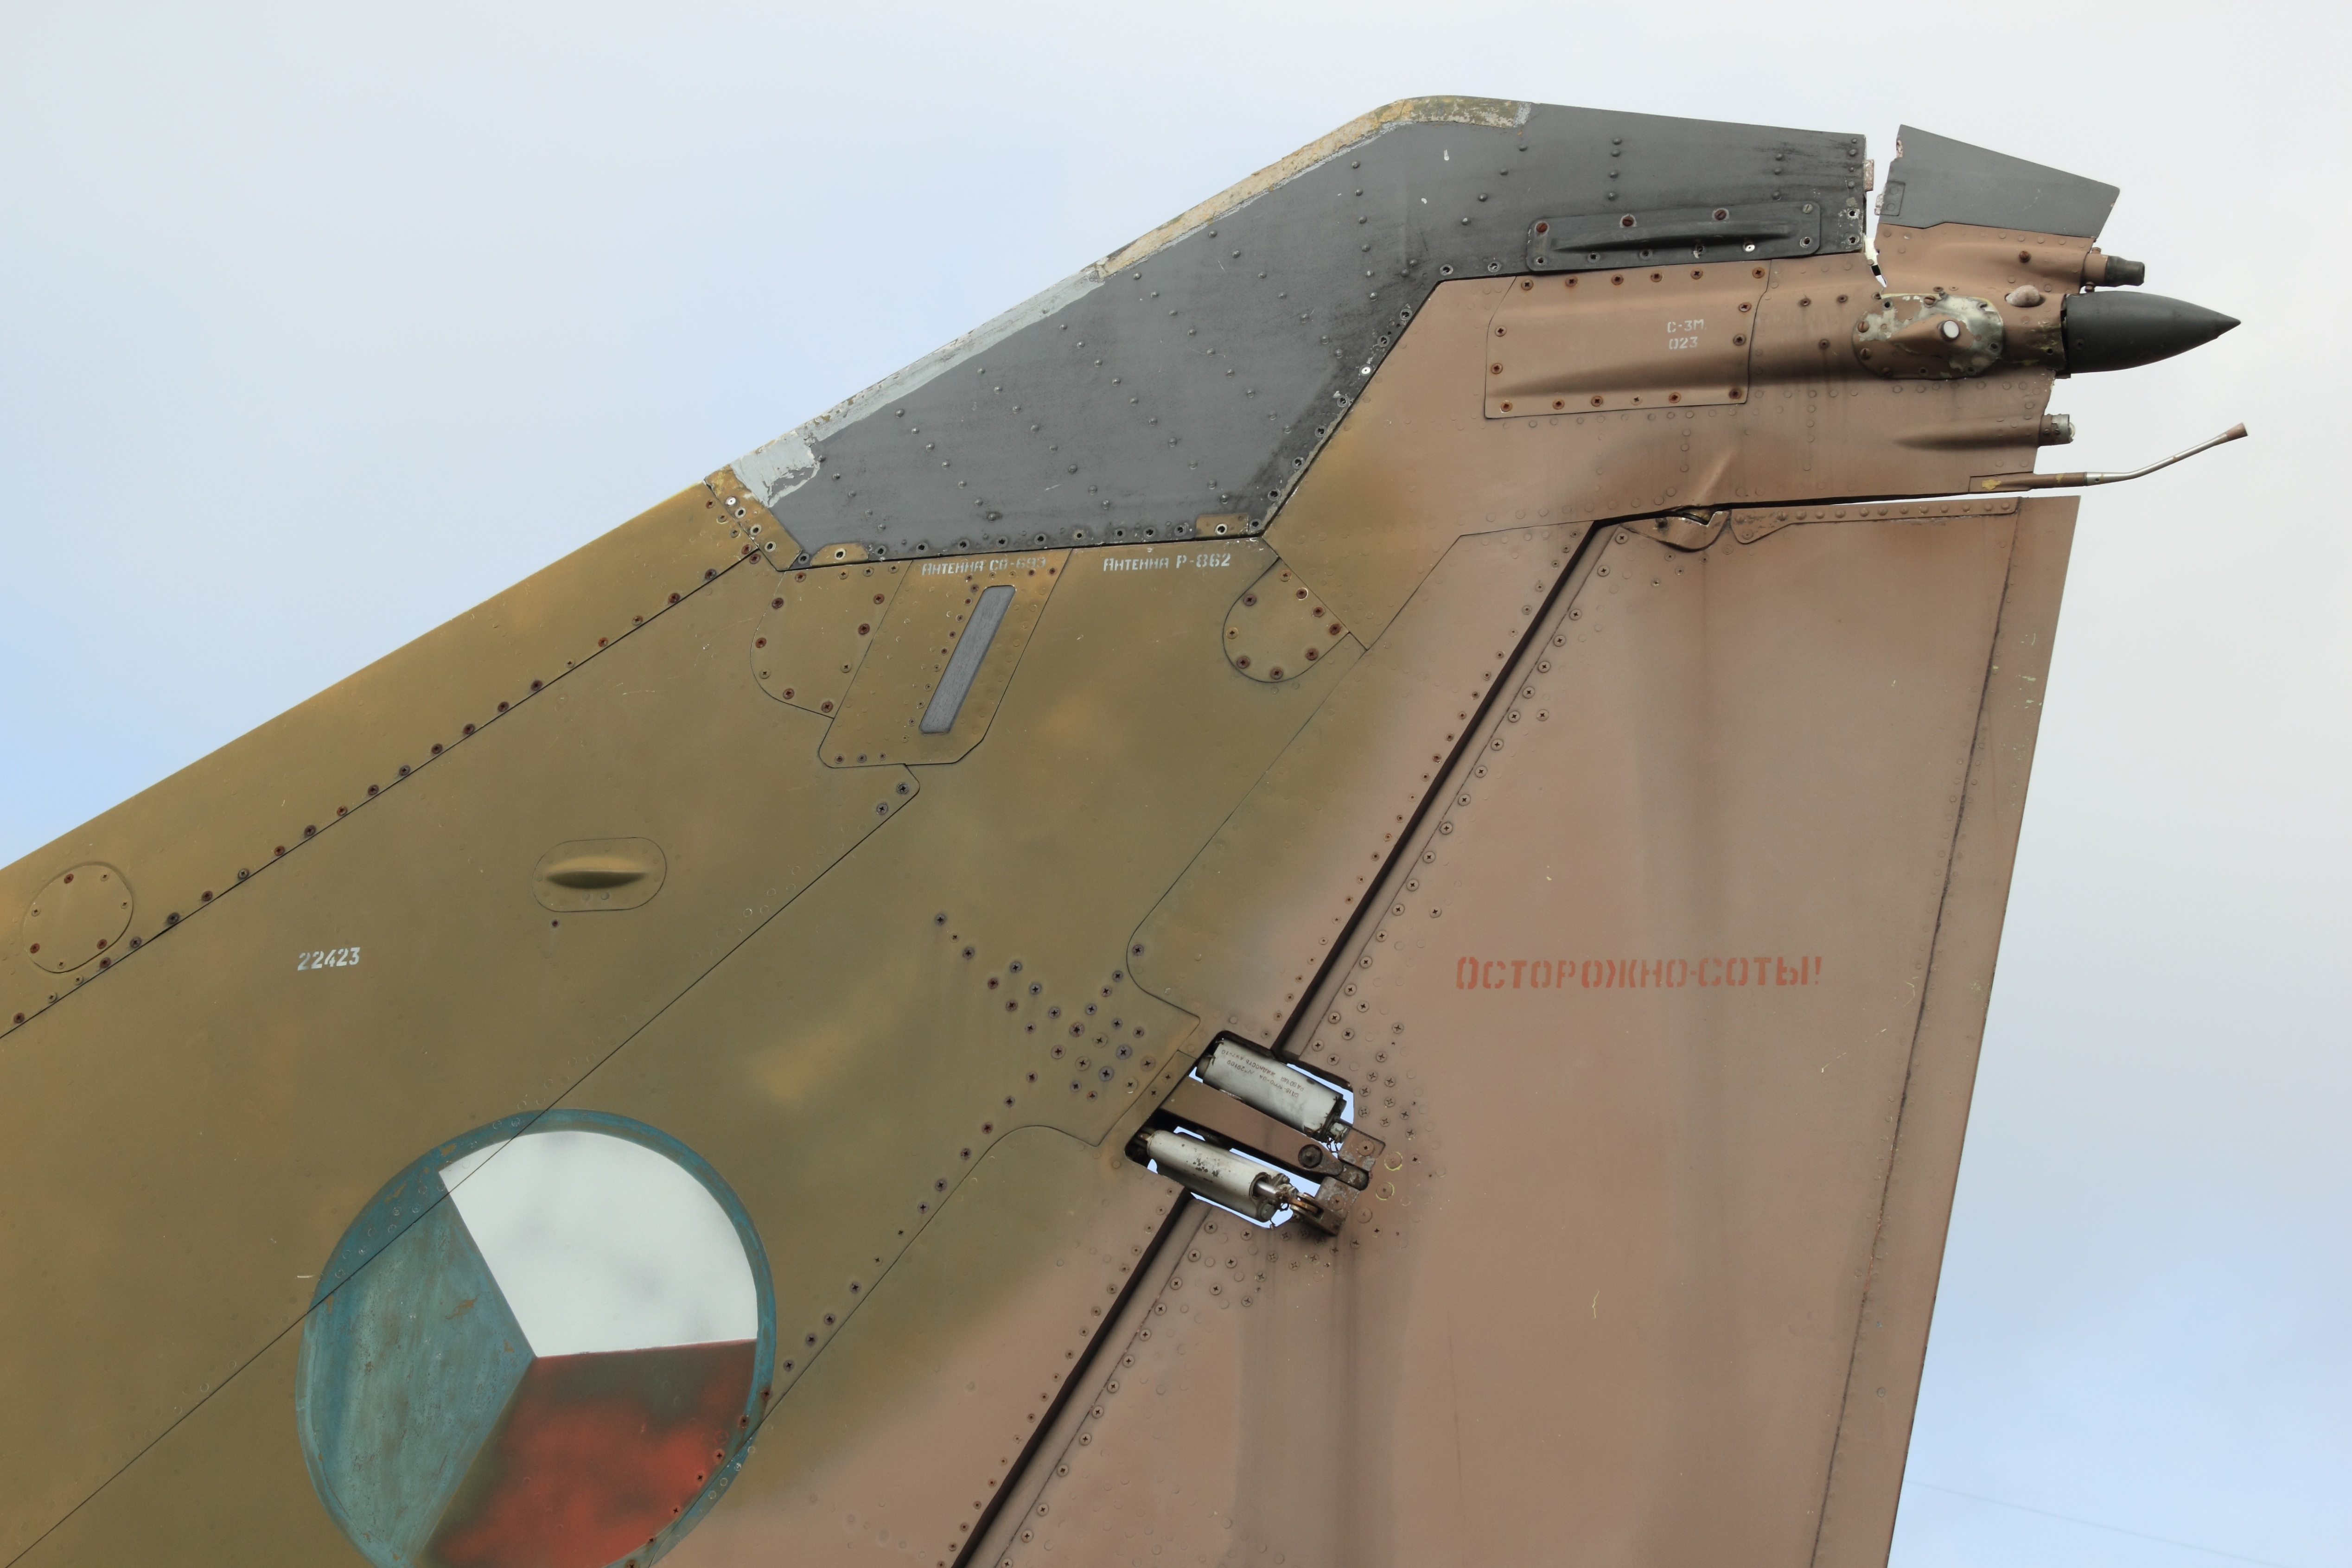
wing, airplane, aircraft, vehicle, aviation, flight, ussr, soviet, jet aircraft, fighter aircraft, military aircraft, stabilizer, atmosphere of earth, tailplane